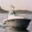
Label: ship